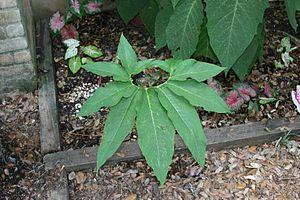
Typhonium est un genre de 104 espèces de l'Afrique tropicale à l'Asie subtropicale appartenant à la famille des Araceae.